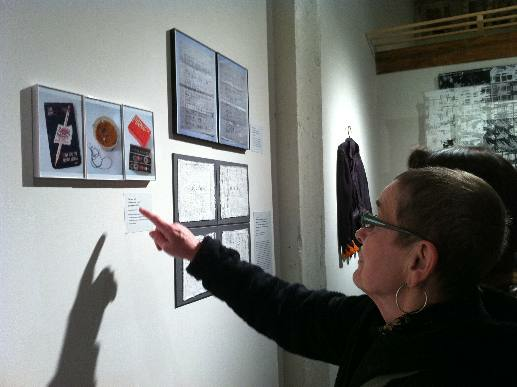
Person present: Yes